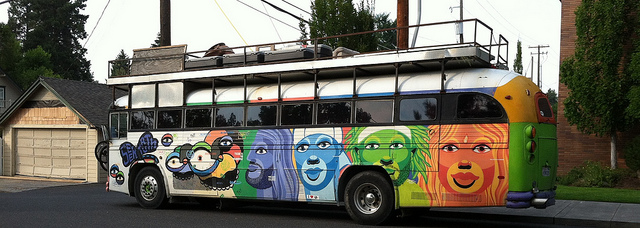
A multi-colored bus parked on the side of a road.

A bus with various images painted on it.

A bus has colorful faces painted on the side.

a painted bus is sitting by the curb

A bus with numerous artistic characters drawn on it on the side of the road.